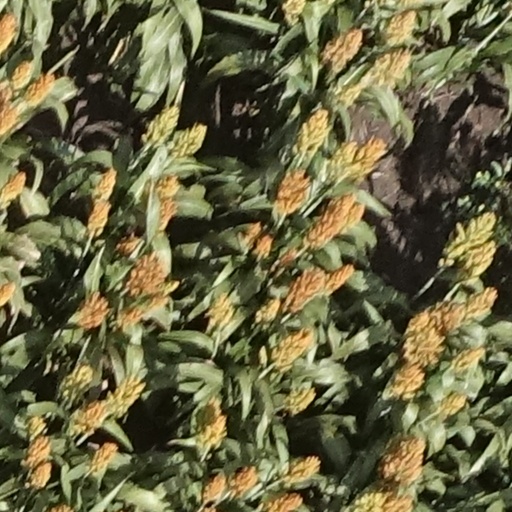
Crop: sorghum